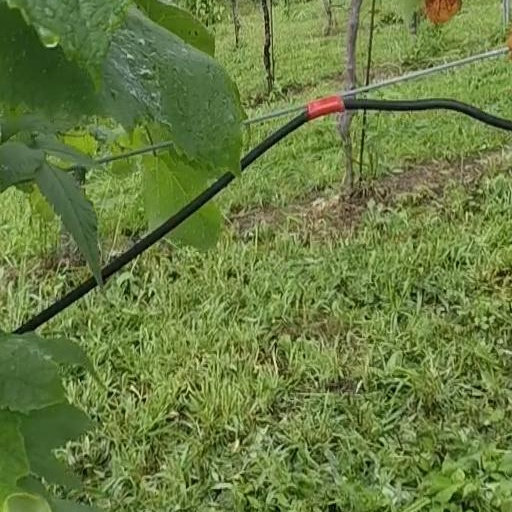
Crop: grape